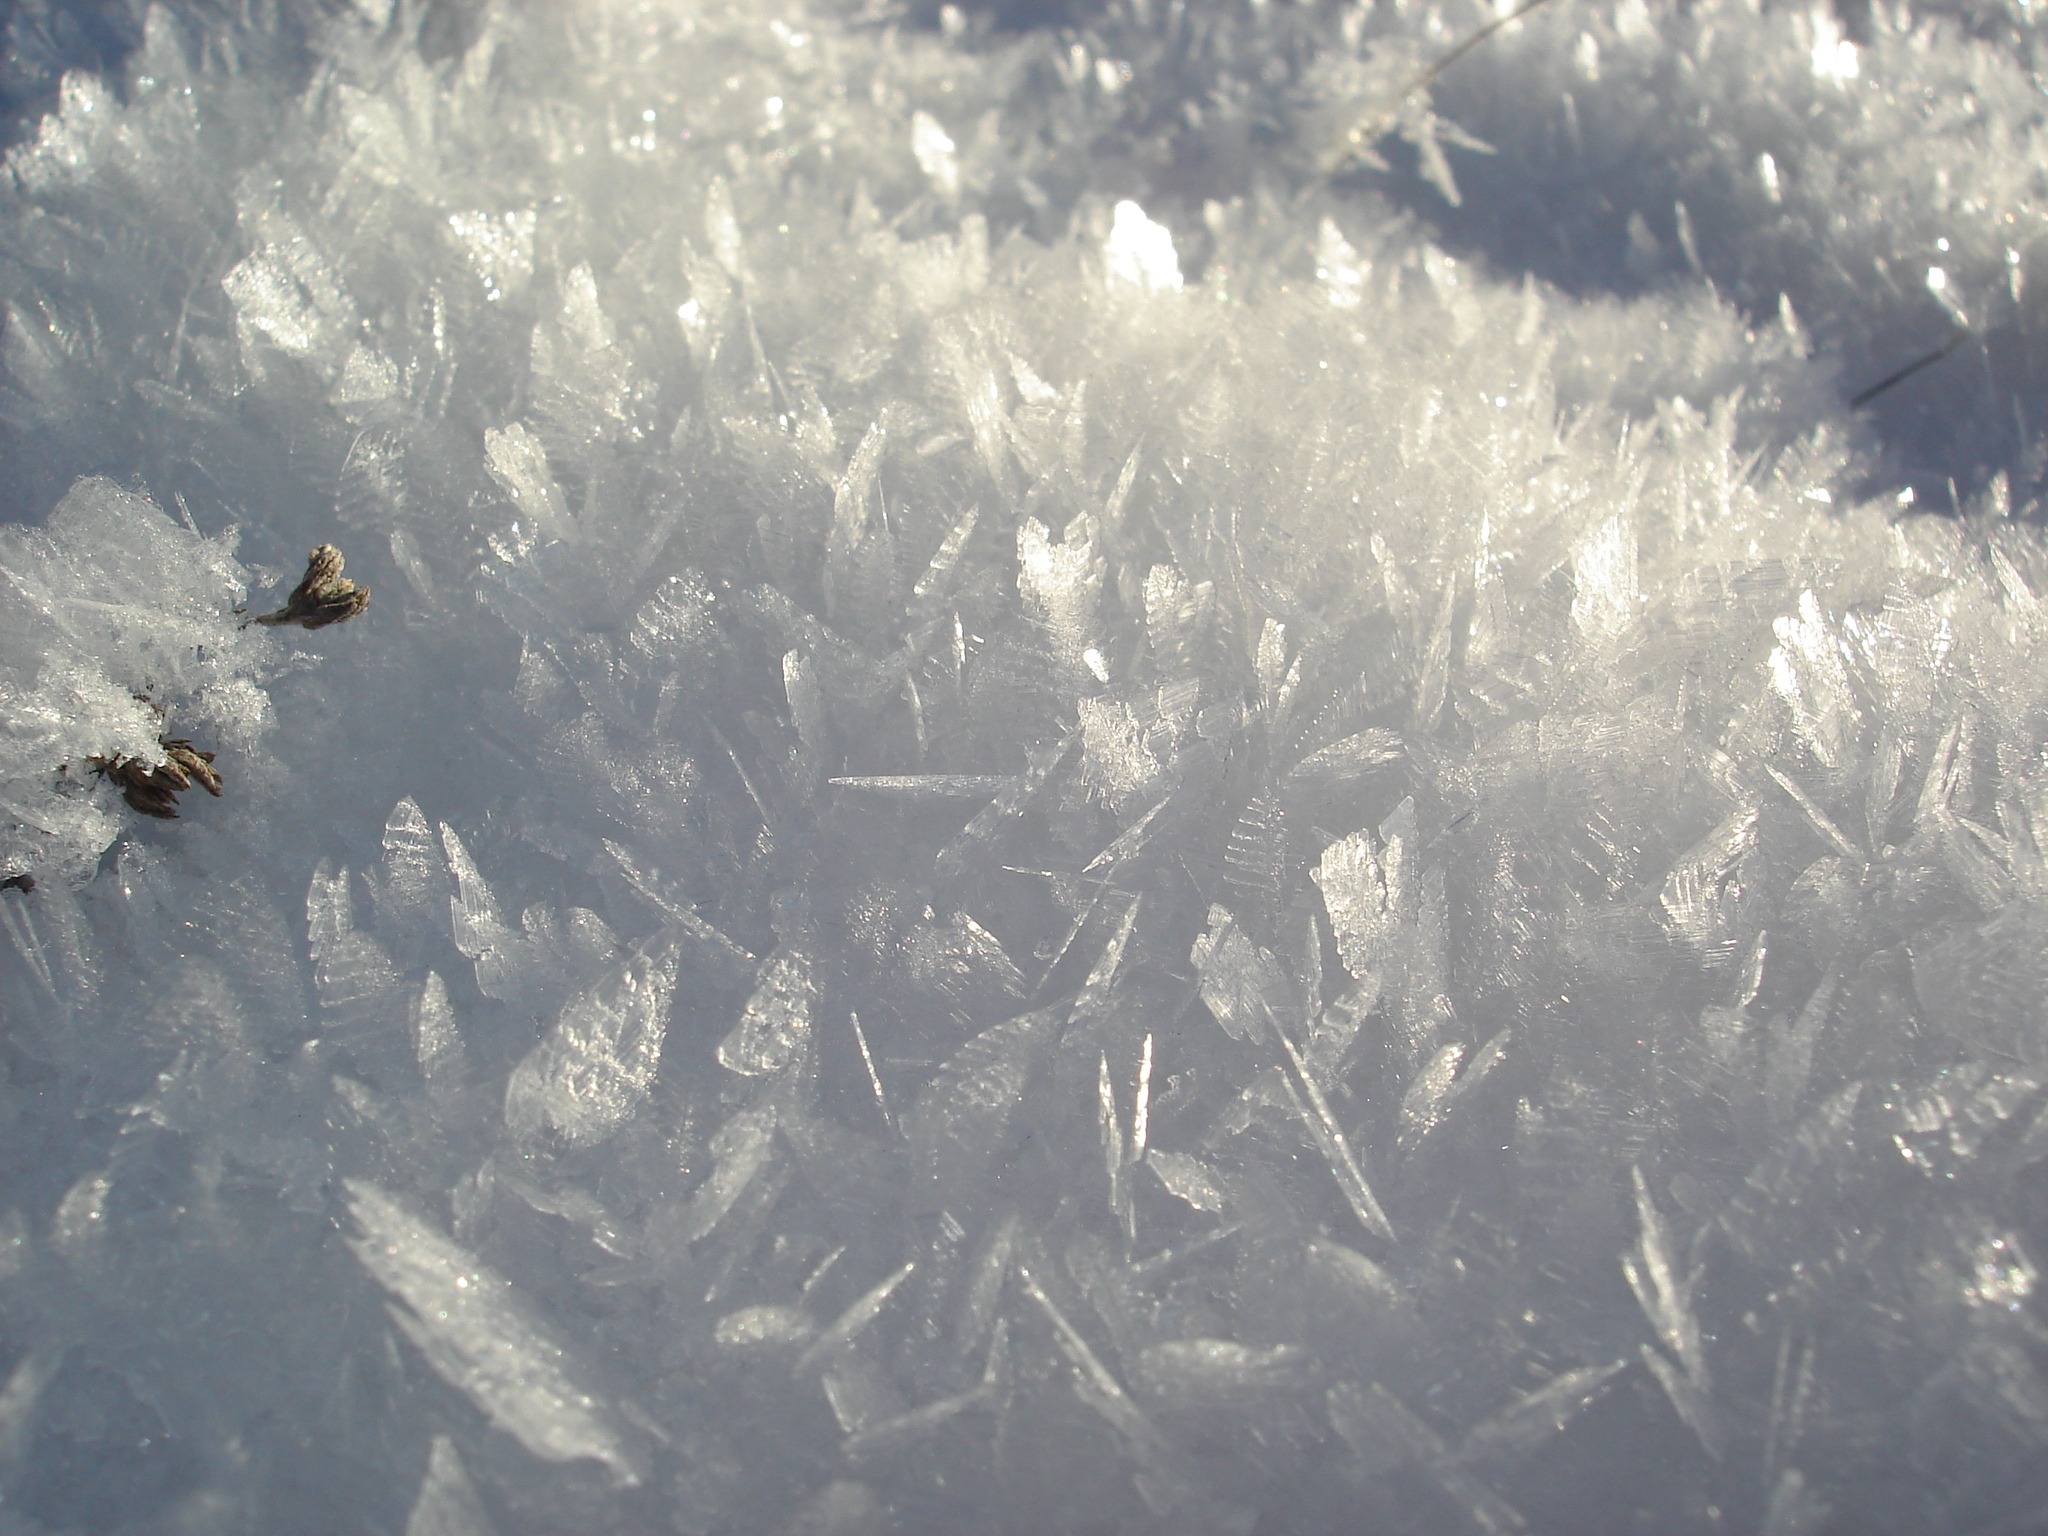
nature, outdoor, branch, snow, cold, winter, cloud, sky, white, sunlight, leaf, frost, ice, reflection, weather, snowy, frozen, season, snowfall, cool, snowstorm, blizzard, frosty, snowflakes, freezing, crystals, snow storm